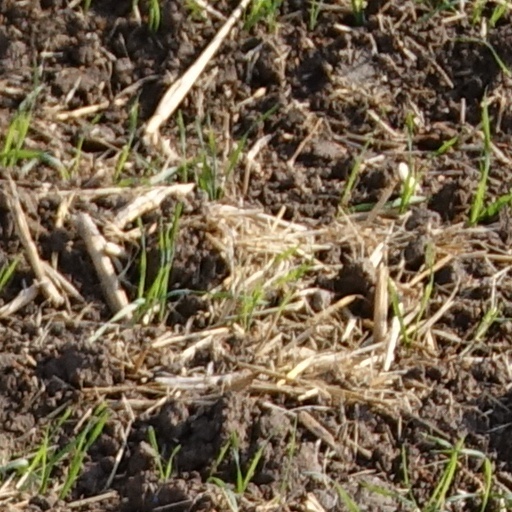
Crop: wheat